Danube Delta

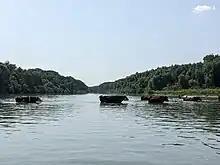
Danube Delta Distributary in Kyslytsia village, Ukraine

Chilia, in the north, the longest, youngest, and most vigorous, with two secondary internal deltas and one microdelta in full process of formation at its mouth (to Ukraine).